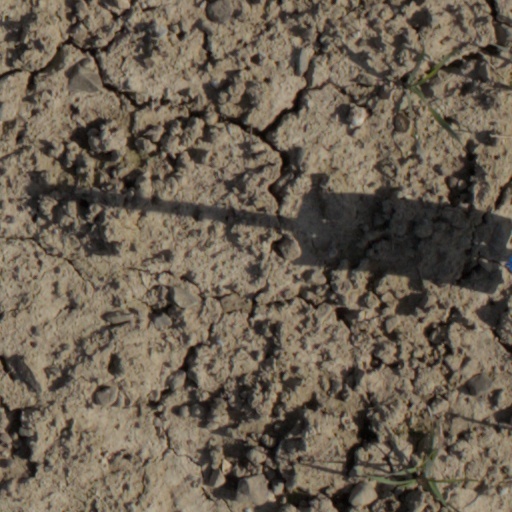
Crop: wheat